34th Training Wing

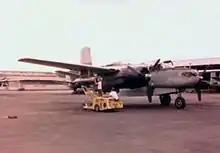
B-26B at Bien Hoa AB

The 34th Tactical Group was activated in July 1963 to train Republic of Vietnam Air Force (VNAF) personnel in counter-insurgency operations. It trained VNAF strike pilots, forward air controllers, and observers. Its initial squadrons were the 1st Air Commando Squadron, a composite unit flying Douglas B-26 Invaders at first, and the 19th Tactical Air Support Squadron, equipped with Cessna O-1 Bird Dogs. Later, the 1st also operated Helio U-10 Couriers, North American T-28 Trojans and Douglas C-47 Skytrains. The Air Force intended to turn the 19th's Bird Dogs over to the VNAF, and the squadron was inactivated in August 1964. However, the Gulf of Tonkin incident altered these plans and the squadron was activated again in October. The squadron's forward air controllers became more critical as the war expanded into populated areas and it became necessary to minimize civilian casualties.